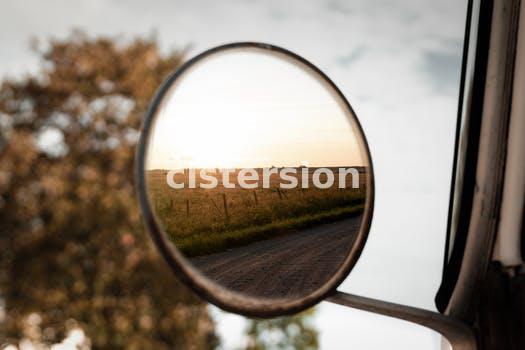
Label: Watermark